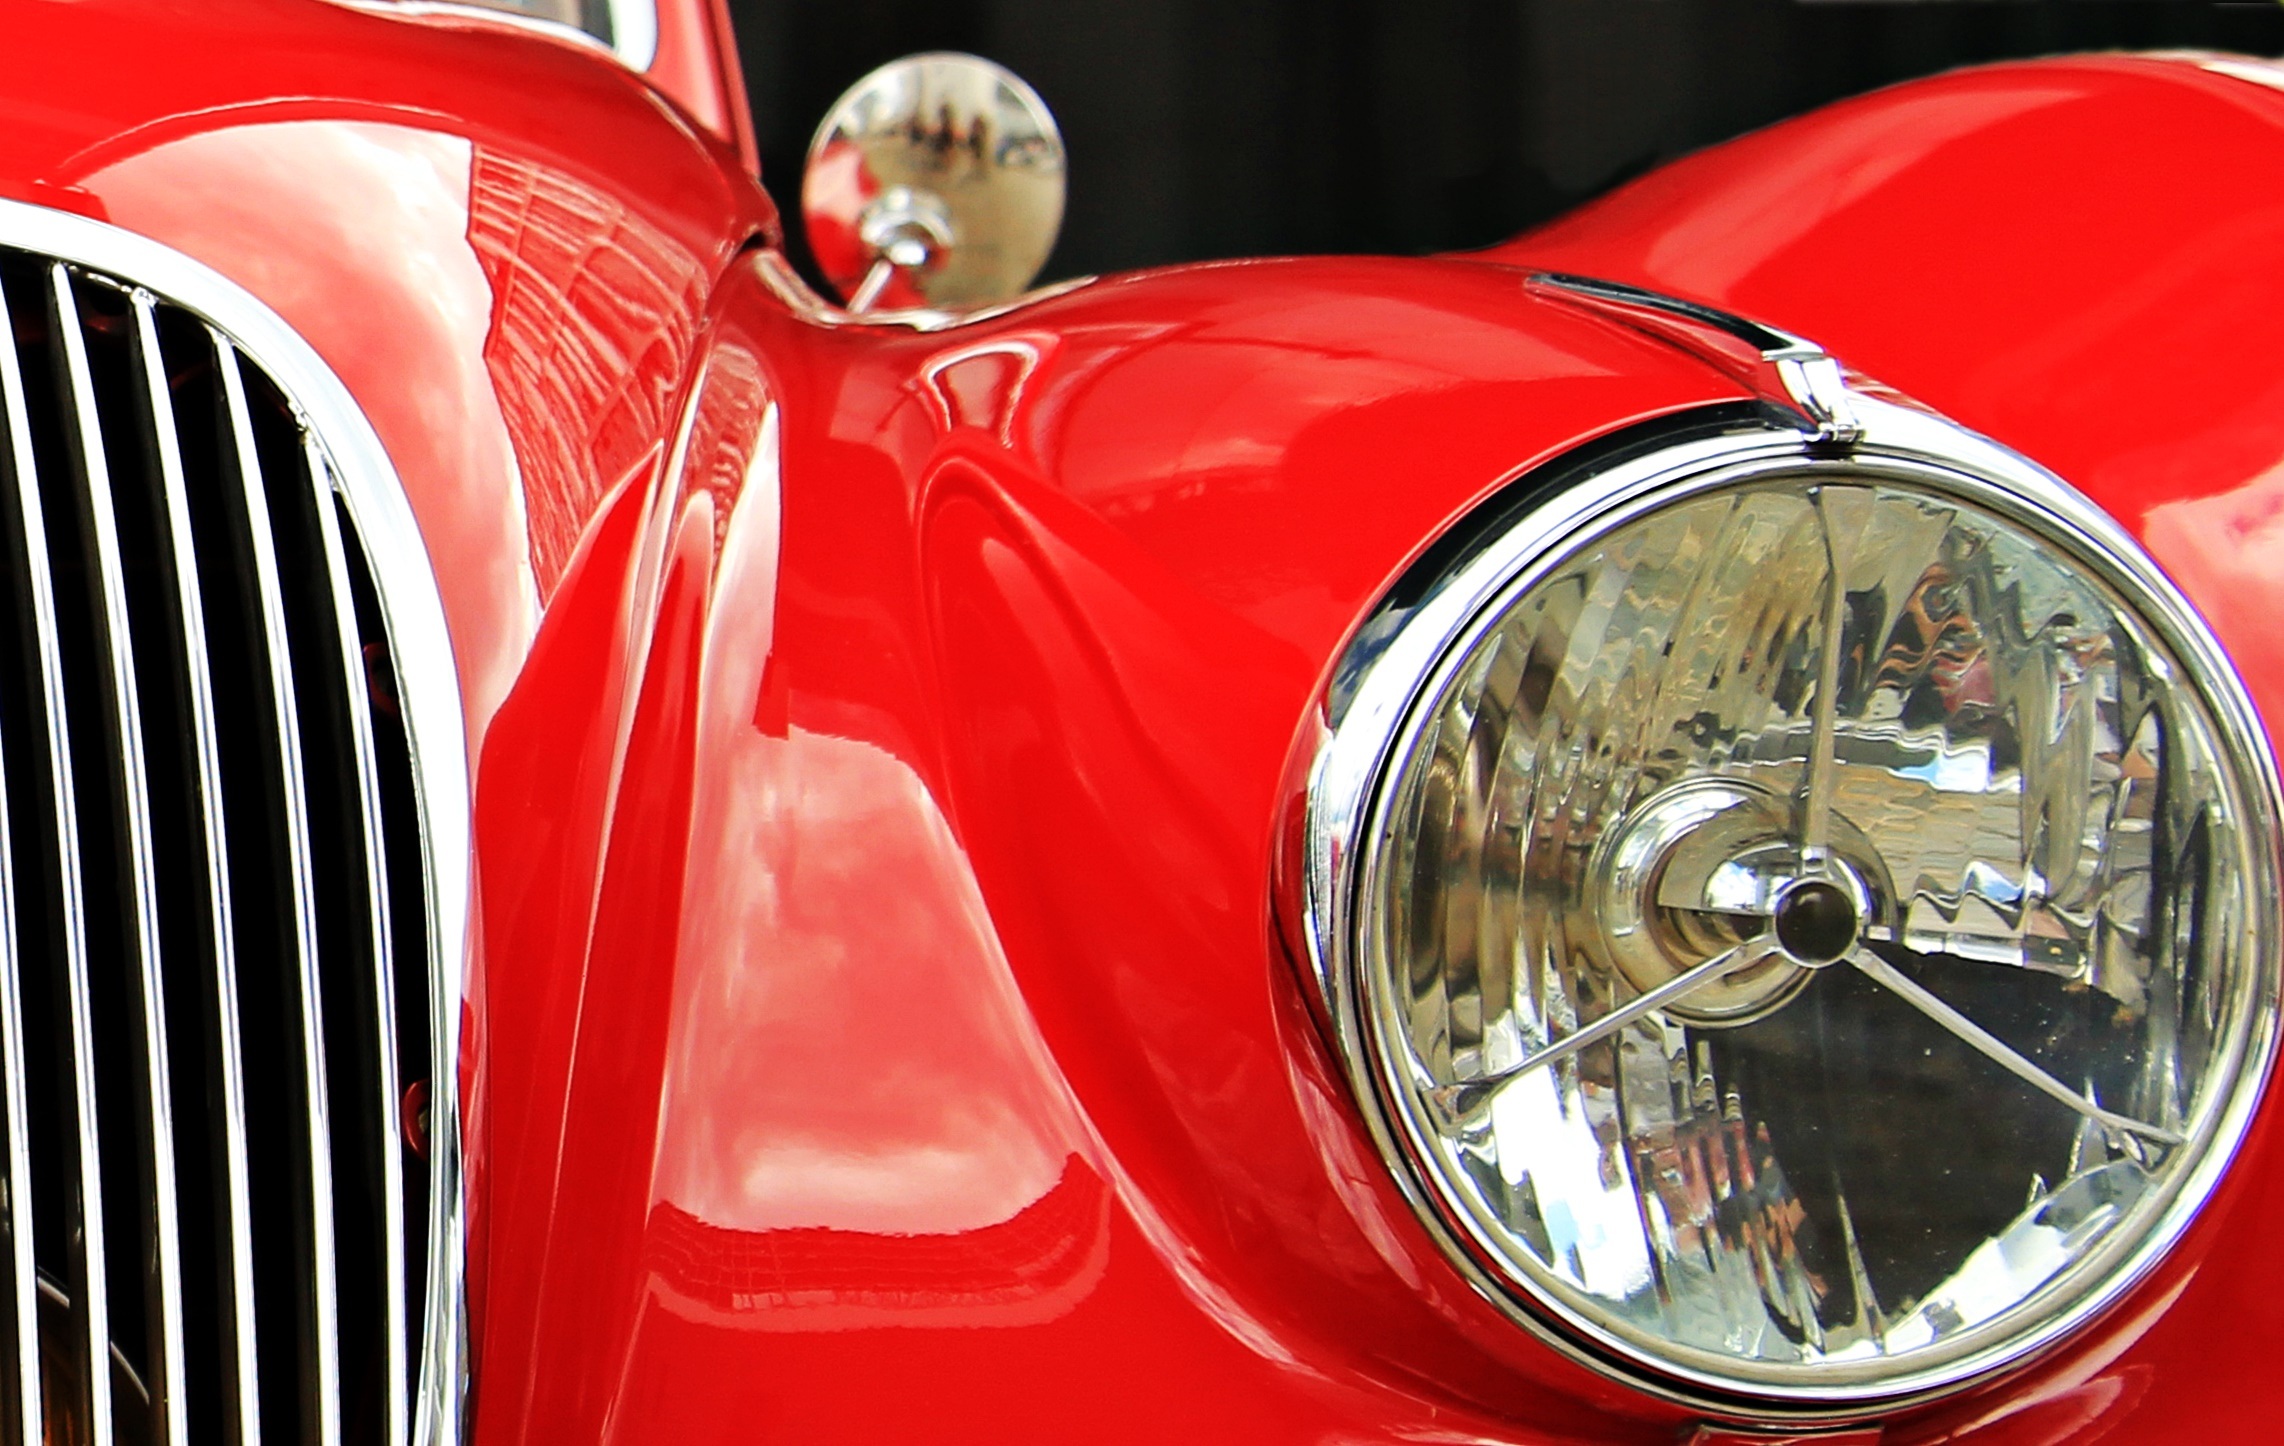
car, wheel, retro, old, red, vehicle, motorcycle, auto, nostalgia, old car, spotlight, grille, emblem, automotive, sports car, vintage car, brand, england, supercar, chrome, logo, oldtimer, jaguar, detail, classic, pkw, historically, rarity, edelkarosse, status symbol, companions, old vehicle, vintage car automobile, oldie, car brand, auto show, land vehicle, automobile make, automotive design, luxury vehicle